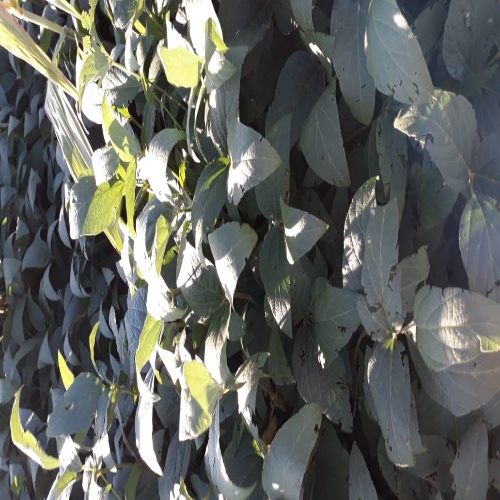
Label: Diabrotica_speciosa